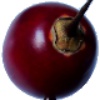
Label: tamarillo